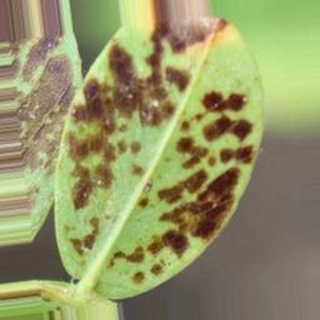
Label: groundnut_rust